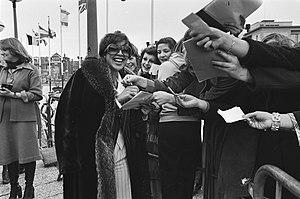
Les Pays-Bas ont participé au Concours Eurovision de la chanson 1976 à La Haye, aux Pays-Bas. C'est la 21ᵉ participation néerlandaise au Concours Eurovision de la chanson.